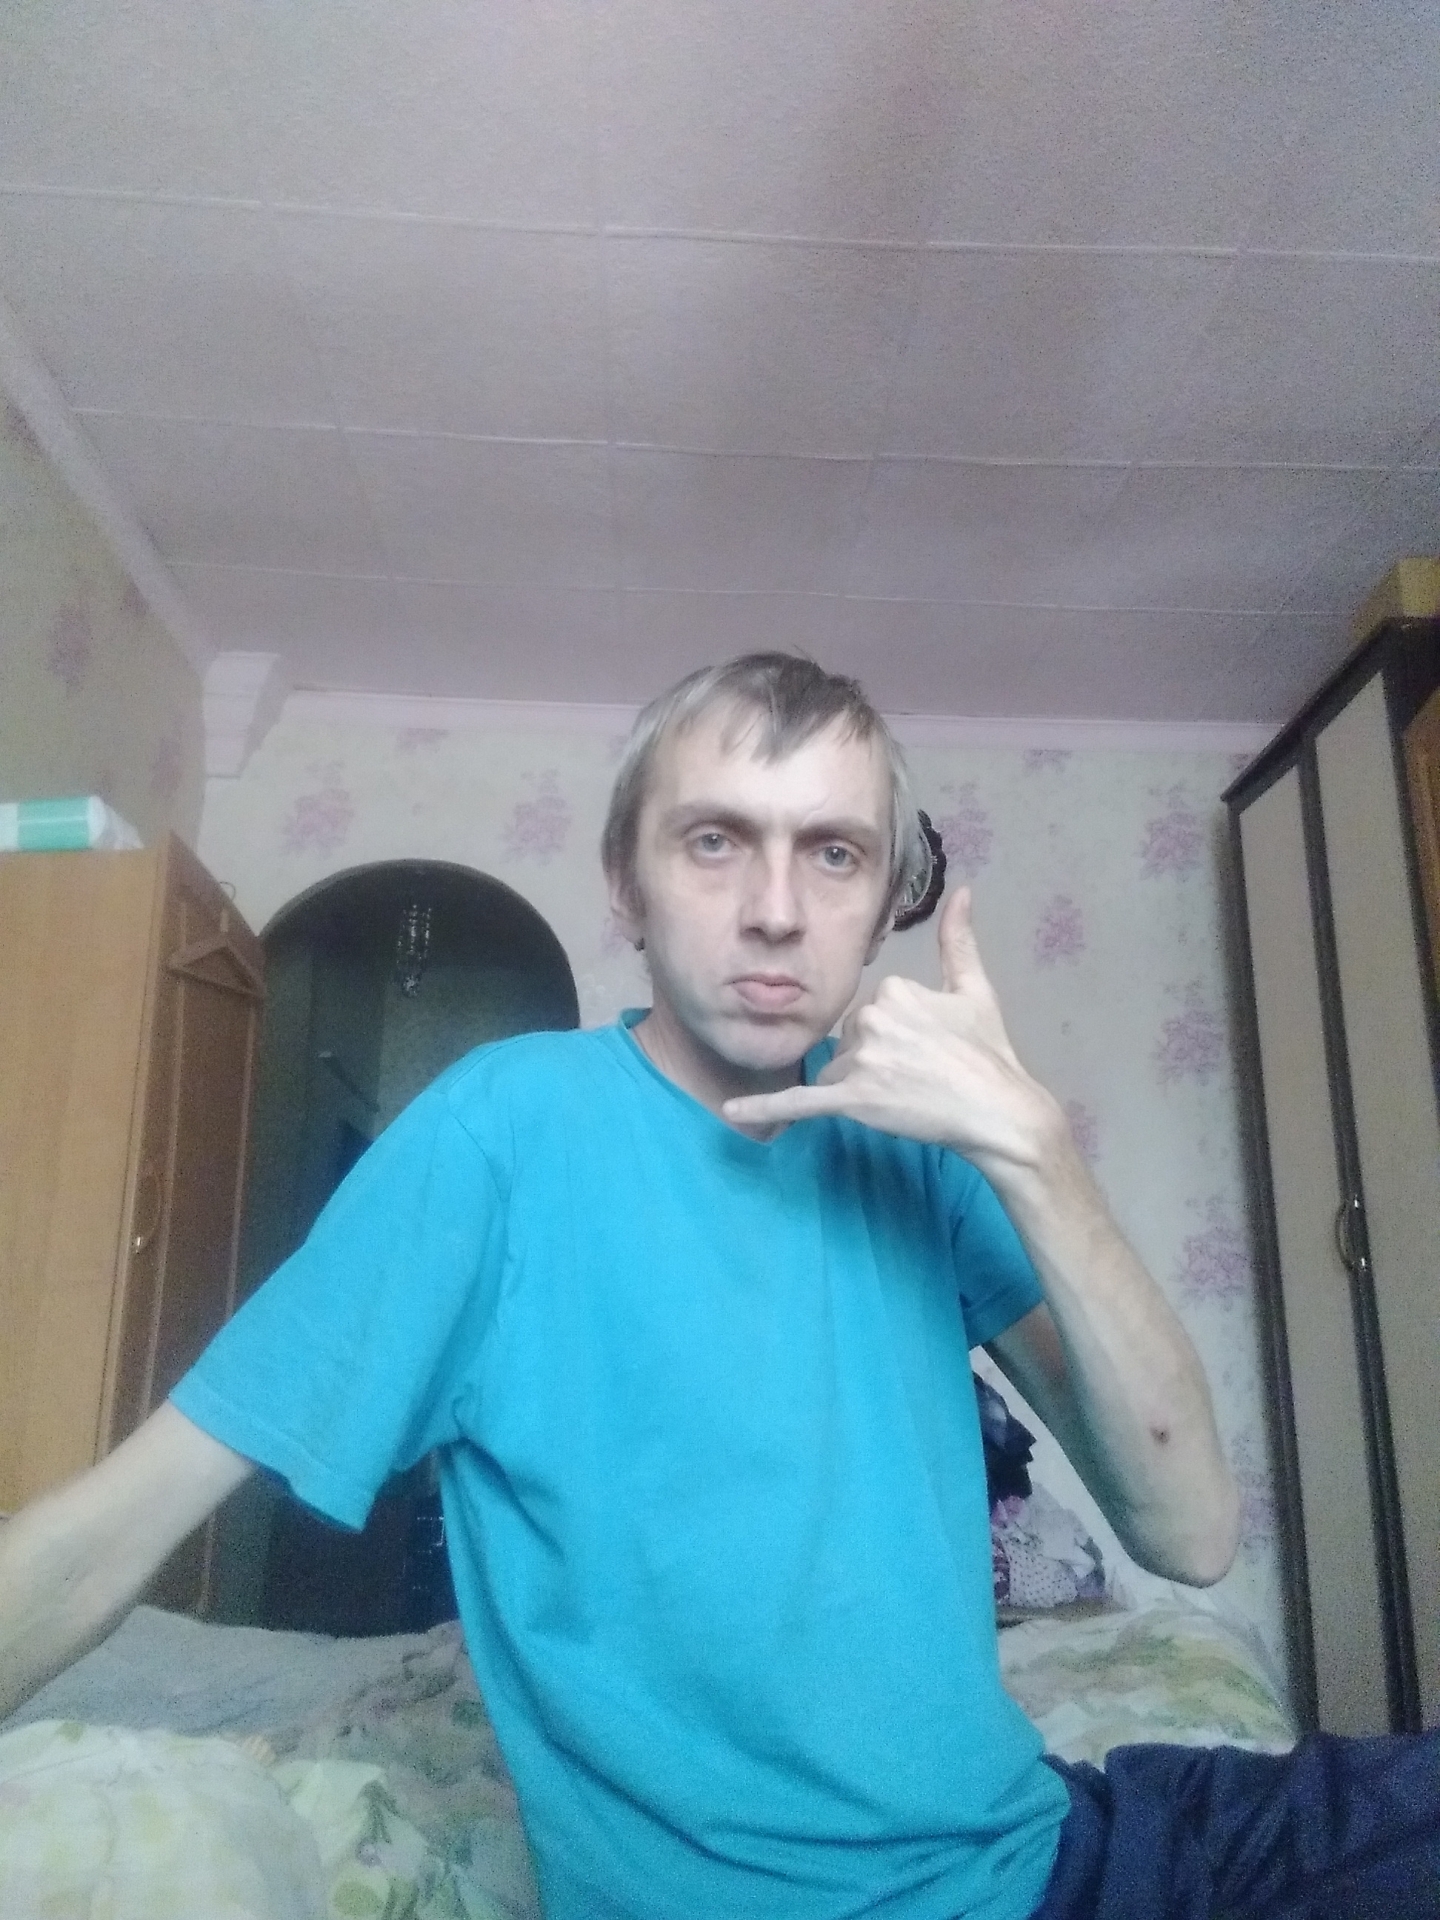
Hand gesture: call